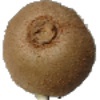
Label: kiwi